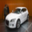
Label: automobile